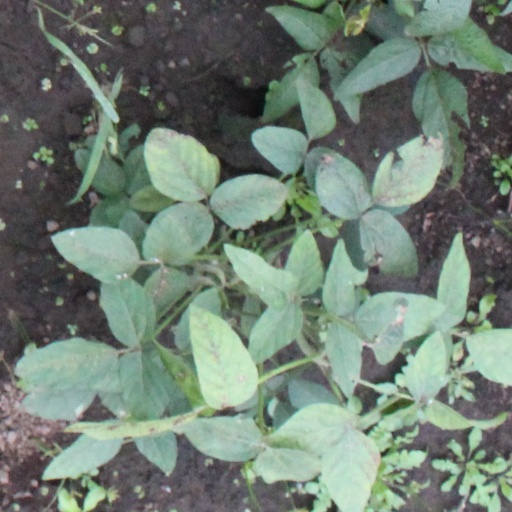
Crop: soybean